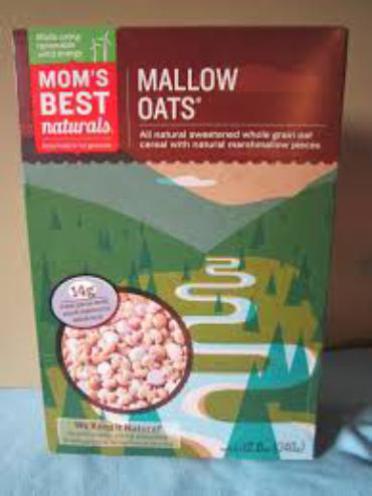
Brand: mallow oats
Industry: Food